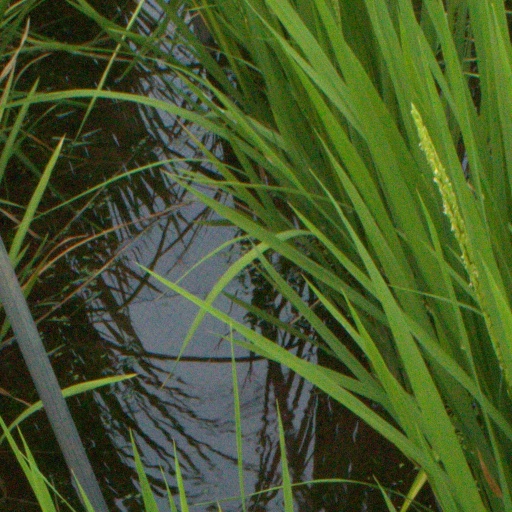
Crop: rice